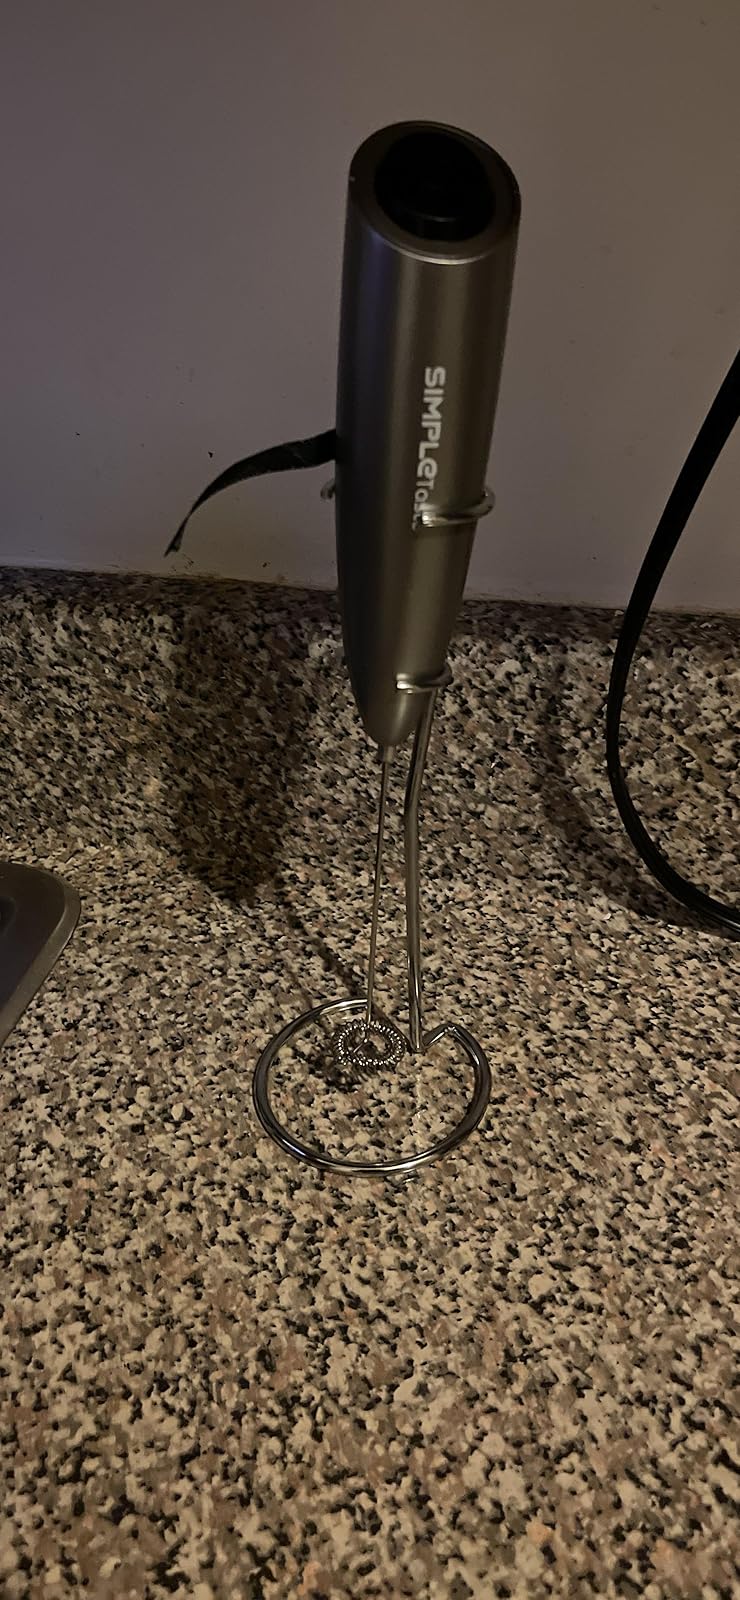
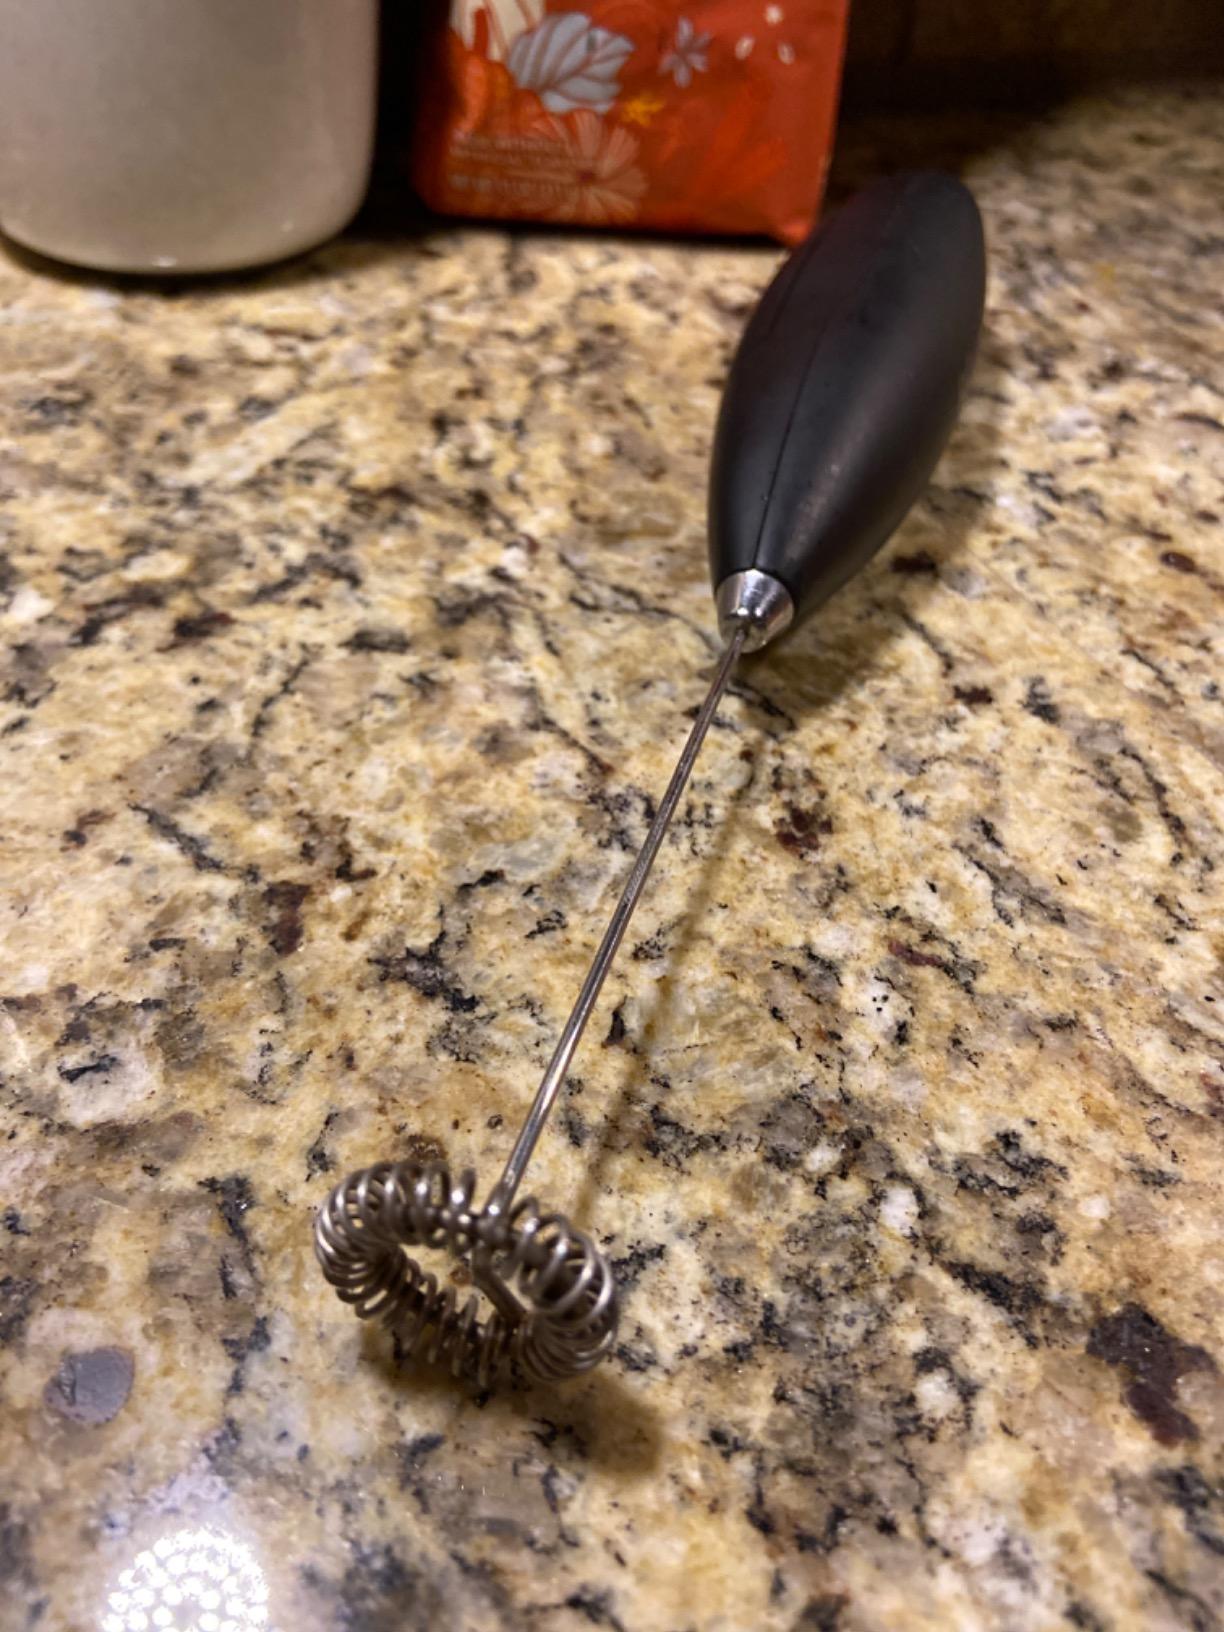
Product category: items_mixer
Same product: no